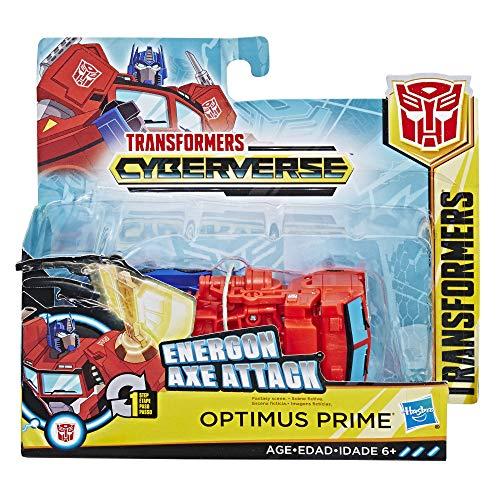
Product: Transformers Cyberverse Action Attackers: 1-Step Changer Optimus Prime Action Figure Toy
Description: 4.25-INCH OPTIMUS PRIME FIGURE: 4.25-inch 1-Step Changer Optimus Prime Action Attackers figure inspired by the Cyberverse animated series.
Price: $9.84
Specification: ProductDimensions:1.6x7x6inches|ItemWeight:2.72ounces|ShippingWeight:4ounces(Viewshippingratesandpolicies)|ASIN:B07DK3LG9R|Itemmodelnumber:E3645AS20|Manufacturerrecommendedage:6yearsandup